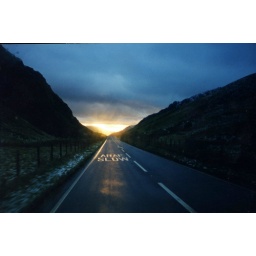
sunset on mountain pass 'Devil's Pulpit', Tal-y-Llyn, Wales words in welsh and english on road